Moshe Ivgy

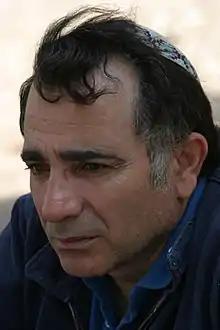
Ivgy in 2004

Moshe Ivgy (born 29 November 1953) is an Israeli actor and director.